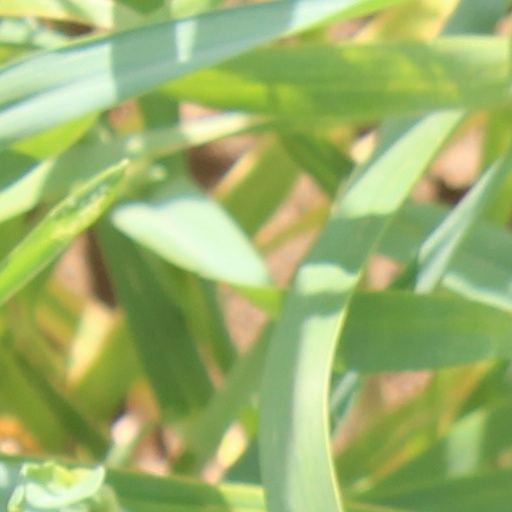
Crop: wheat